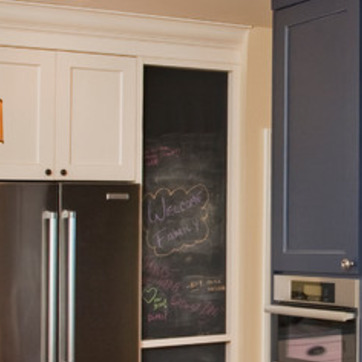
Material: other